Theodelinda

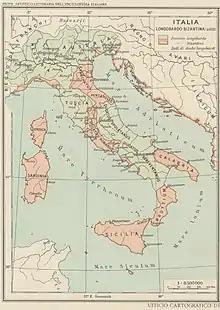
Map of Italy in 603

So highly esteemed across the Lombard kingdom was Theodelinda that when Authari died, she was asked to remain in power and to choose a successor. Historian Roger Collins has misgivings with this claim—which stems from Paul the Deacon—and instead, asserts that both political bargaining or naked force were more likely attributable to her choice. Whatever the real situation, a mere two months after Authari's death, Theodelinda picked Agilulf as her next husband and the two were wed. She thereafter exerted much influence in restoring Nicene Christianity to a position of primacy in Italy against its rival, Arian Christianity. Her reach extended across most of the Italian peninsula between the Apennines and the Alps.